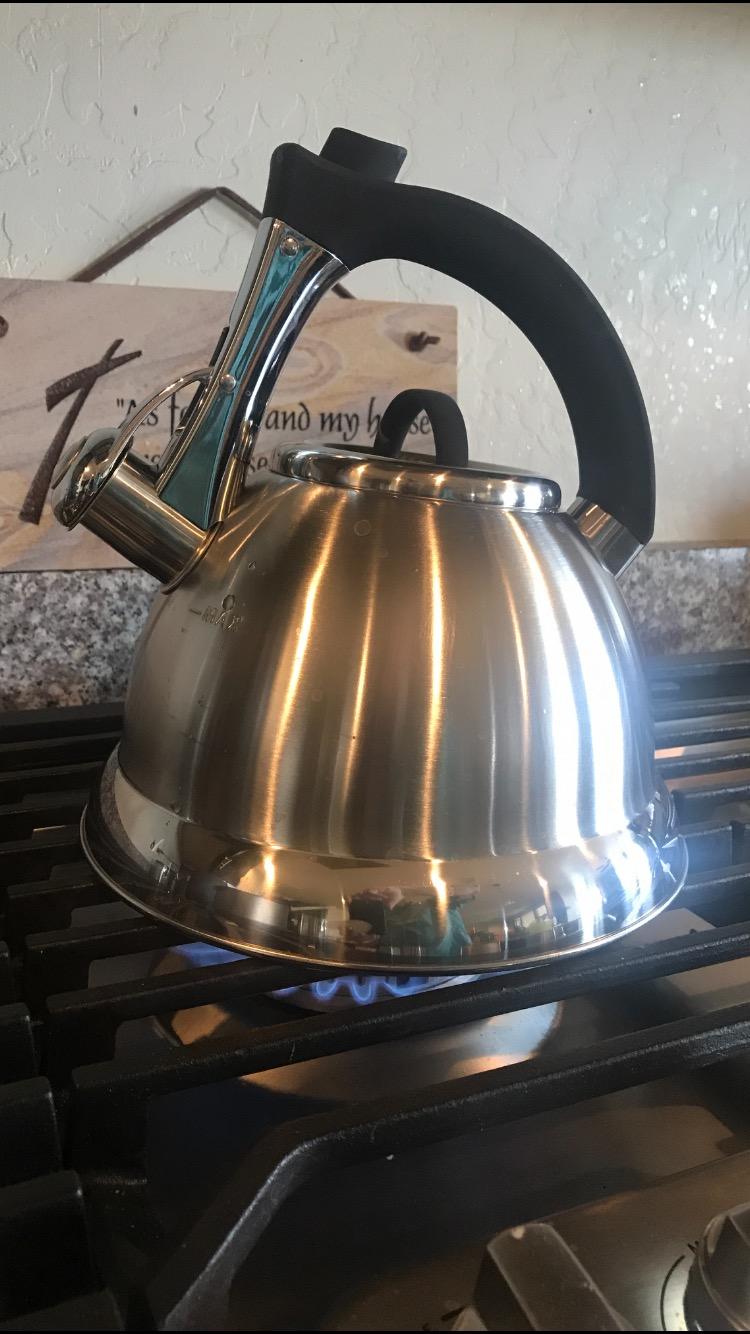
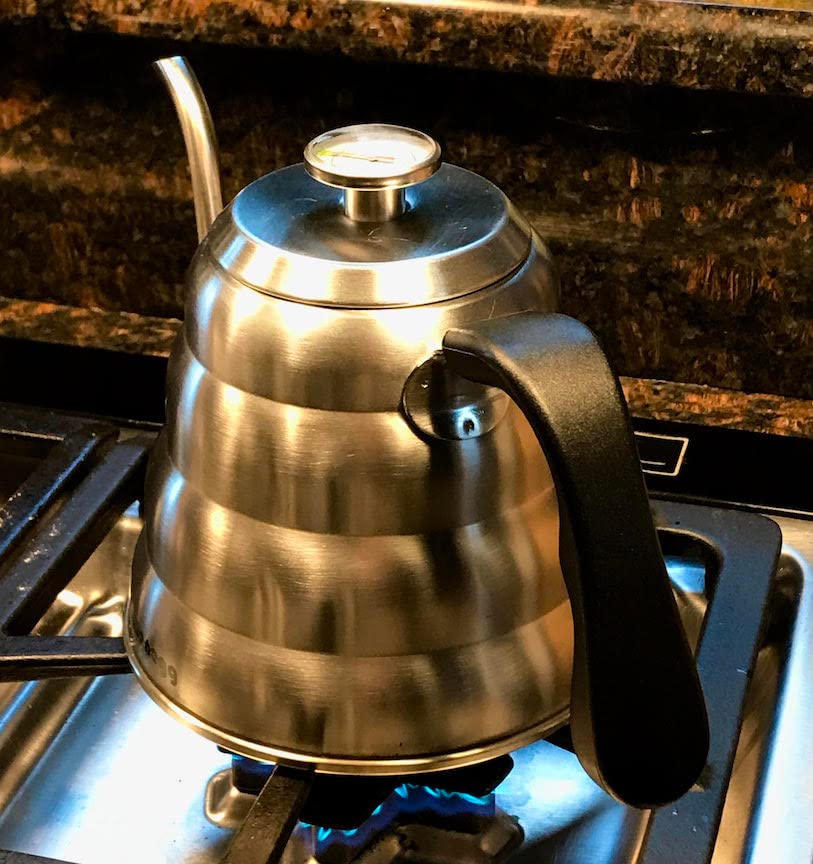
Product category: items_kettle
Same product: no